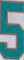
Number: 5